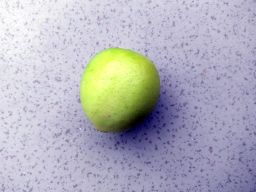
Fruit: Lime
Quality: Good